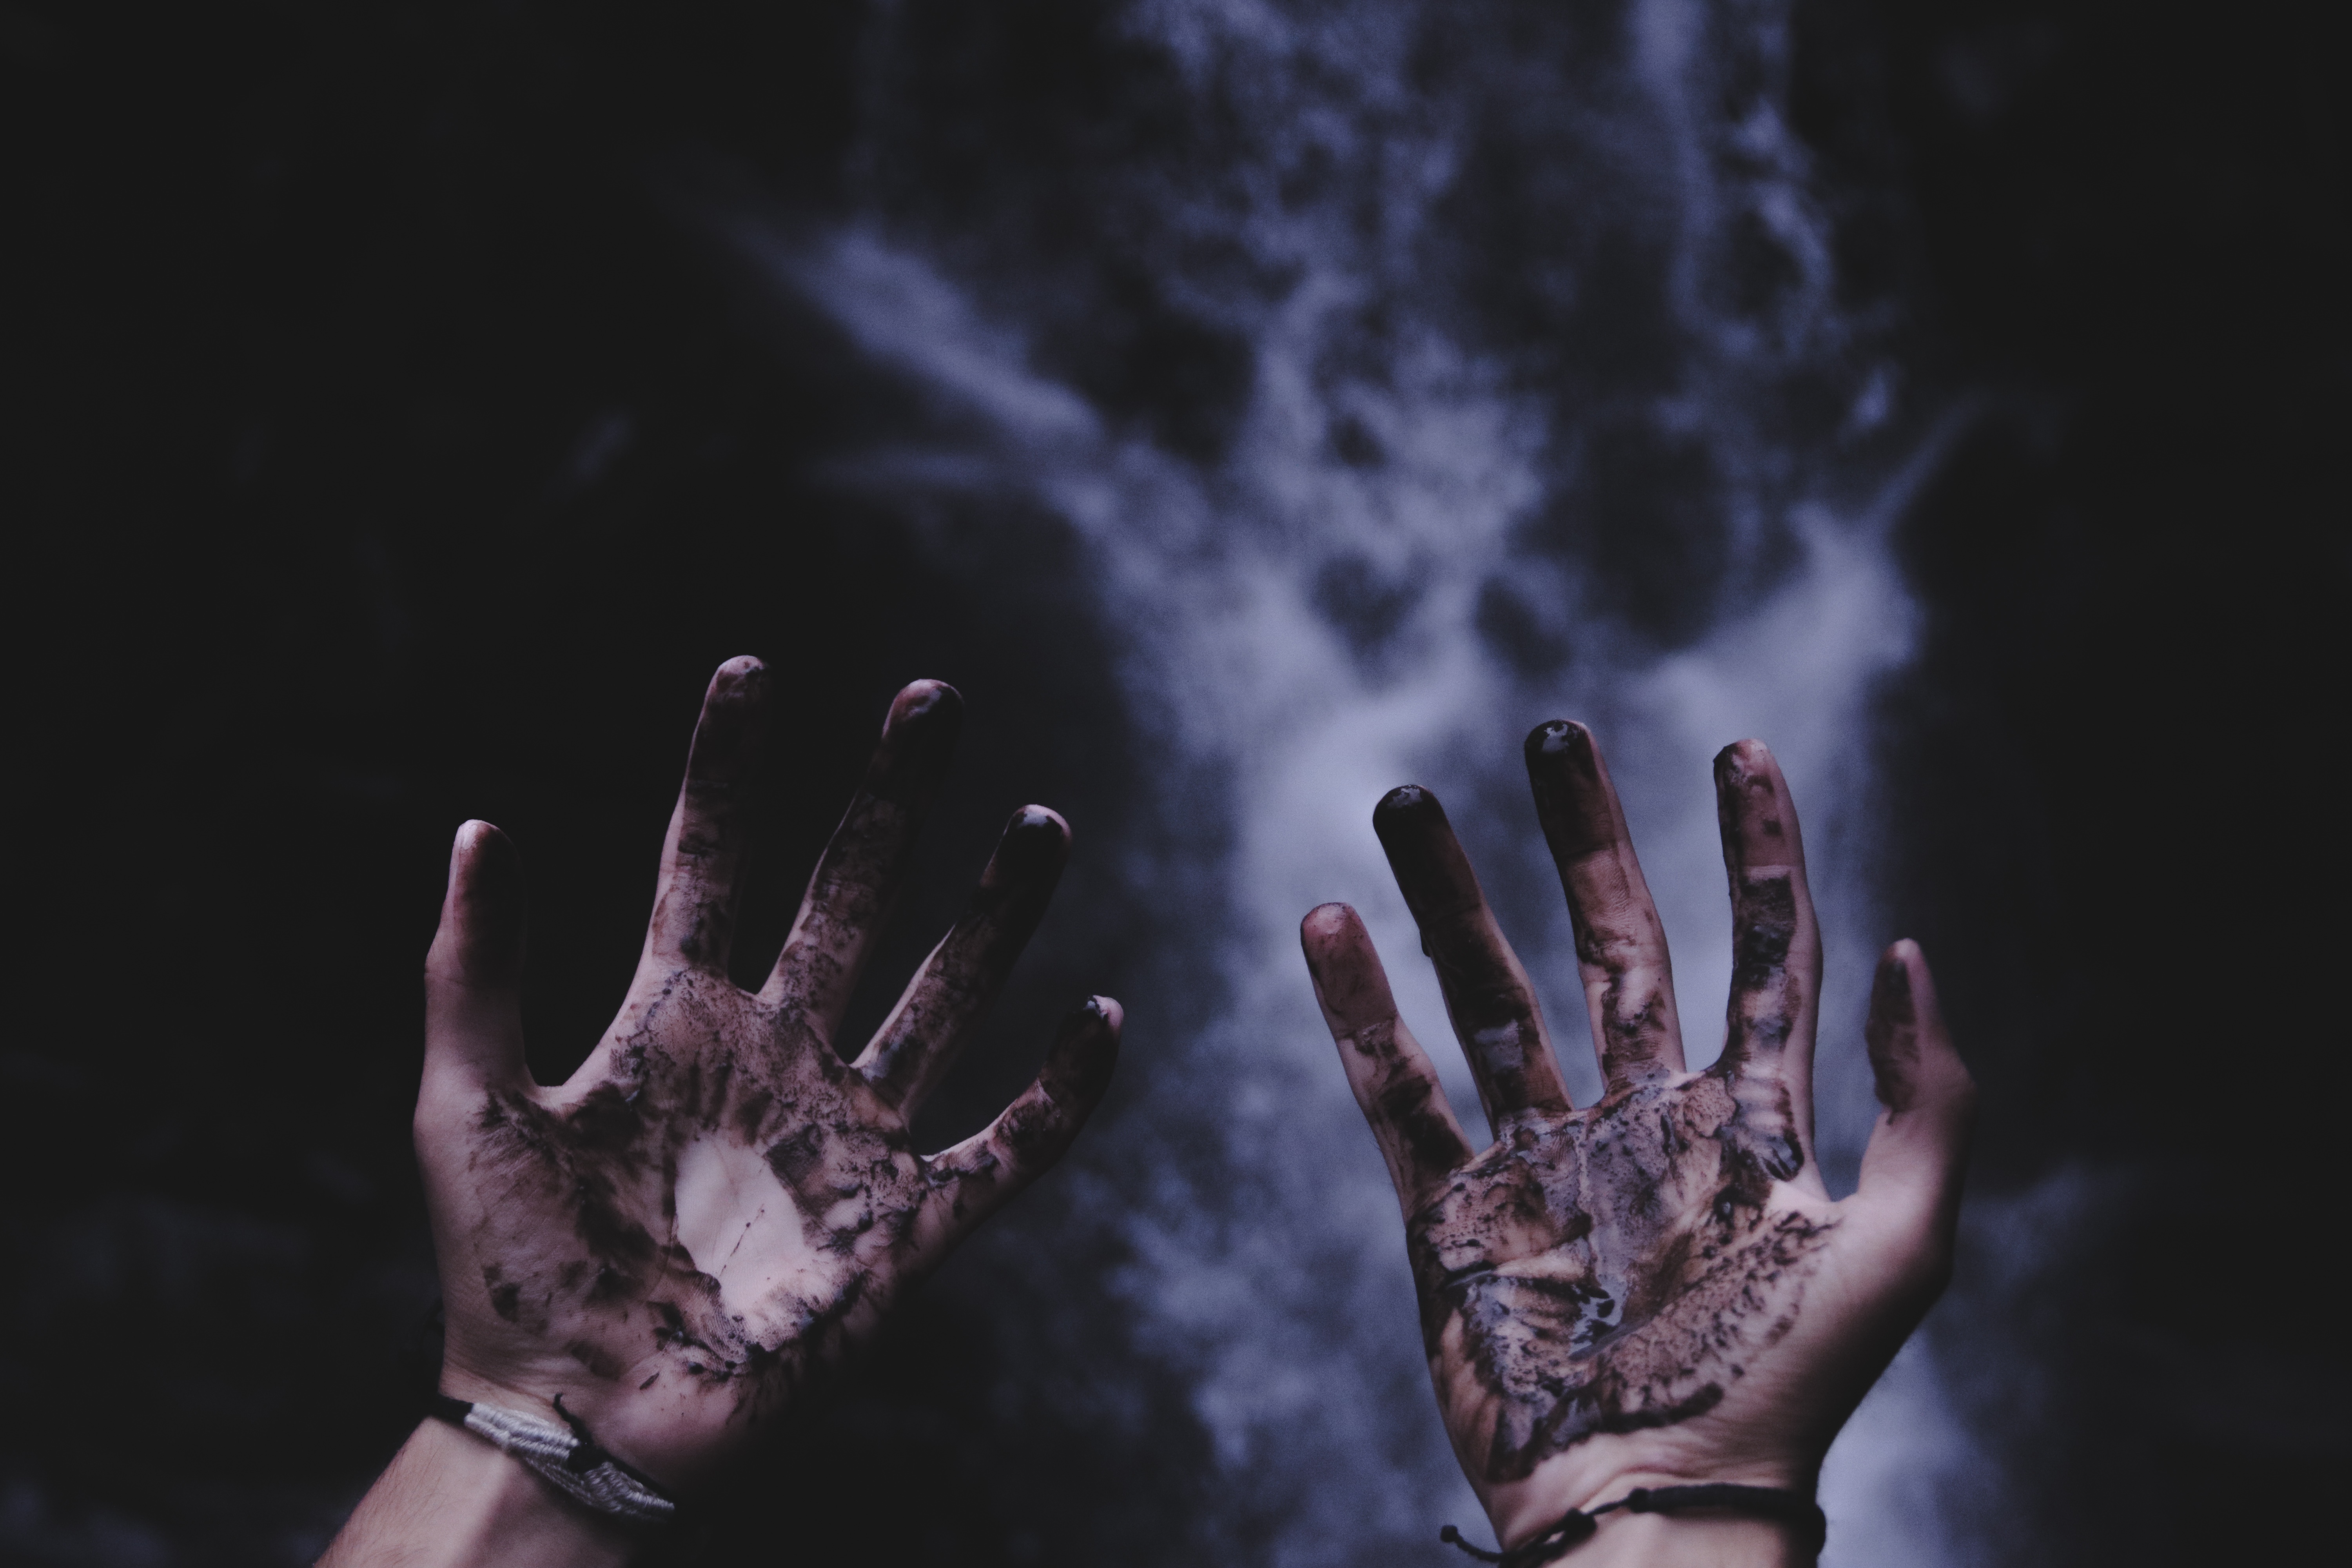
hand, water, finger, dirty, darkness, bracelet, hands, fingers